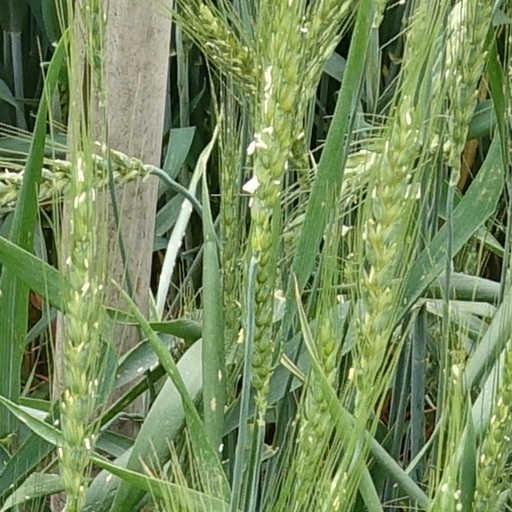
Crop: wheat